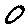
Label: 0